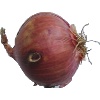
Label: Onion Red 1